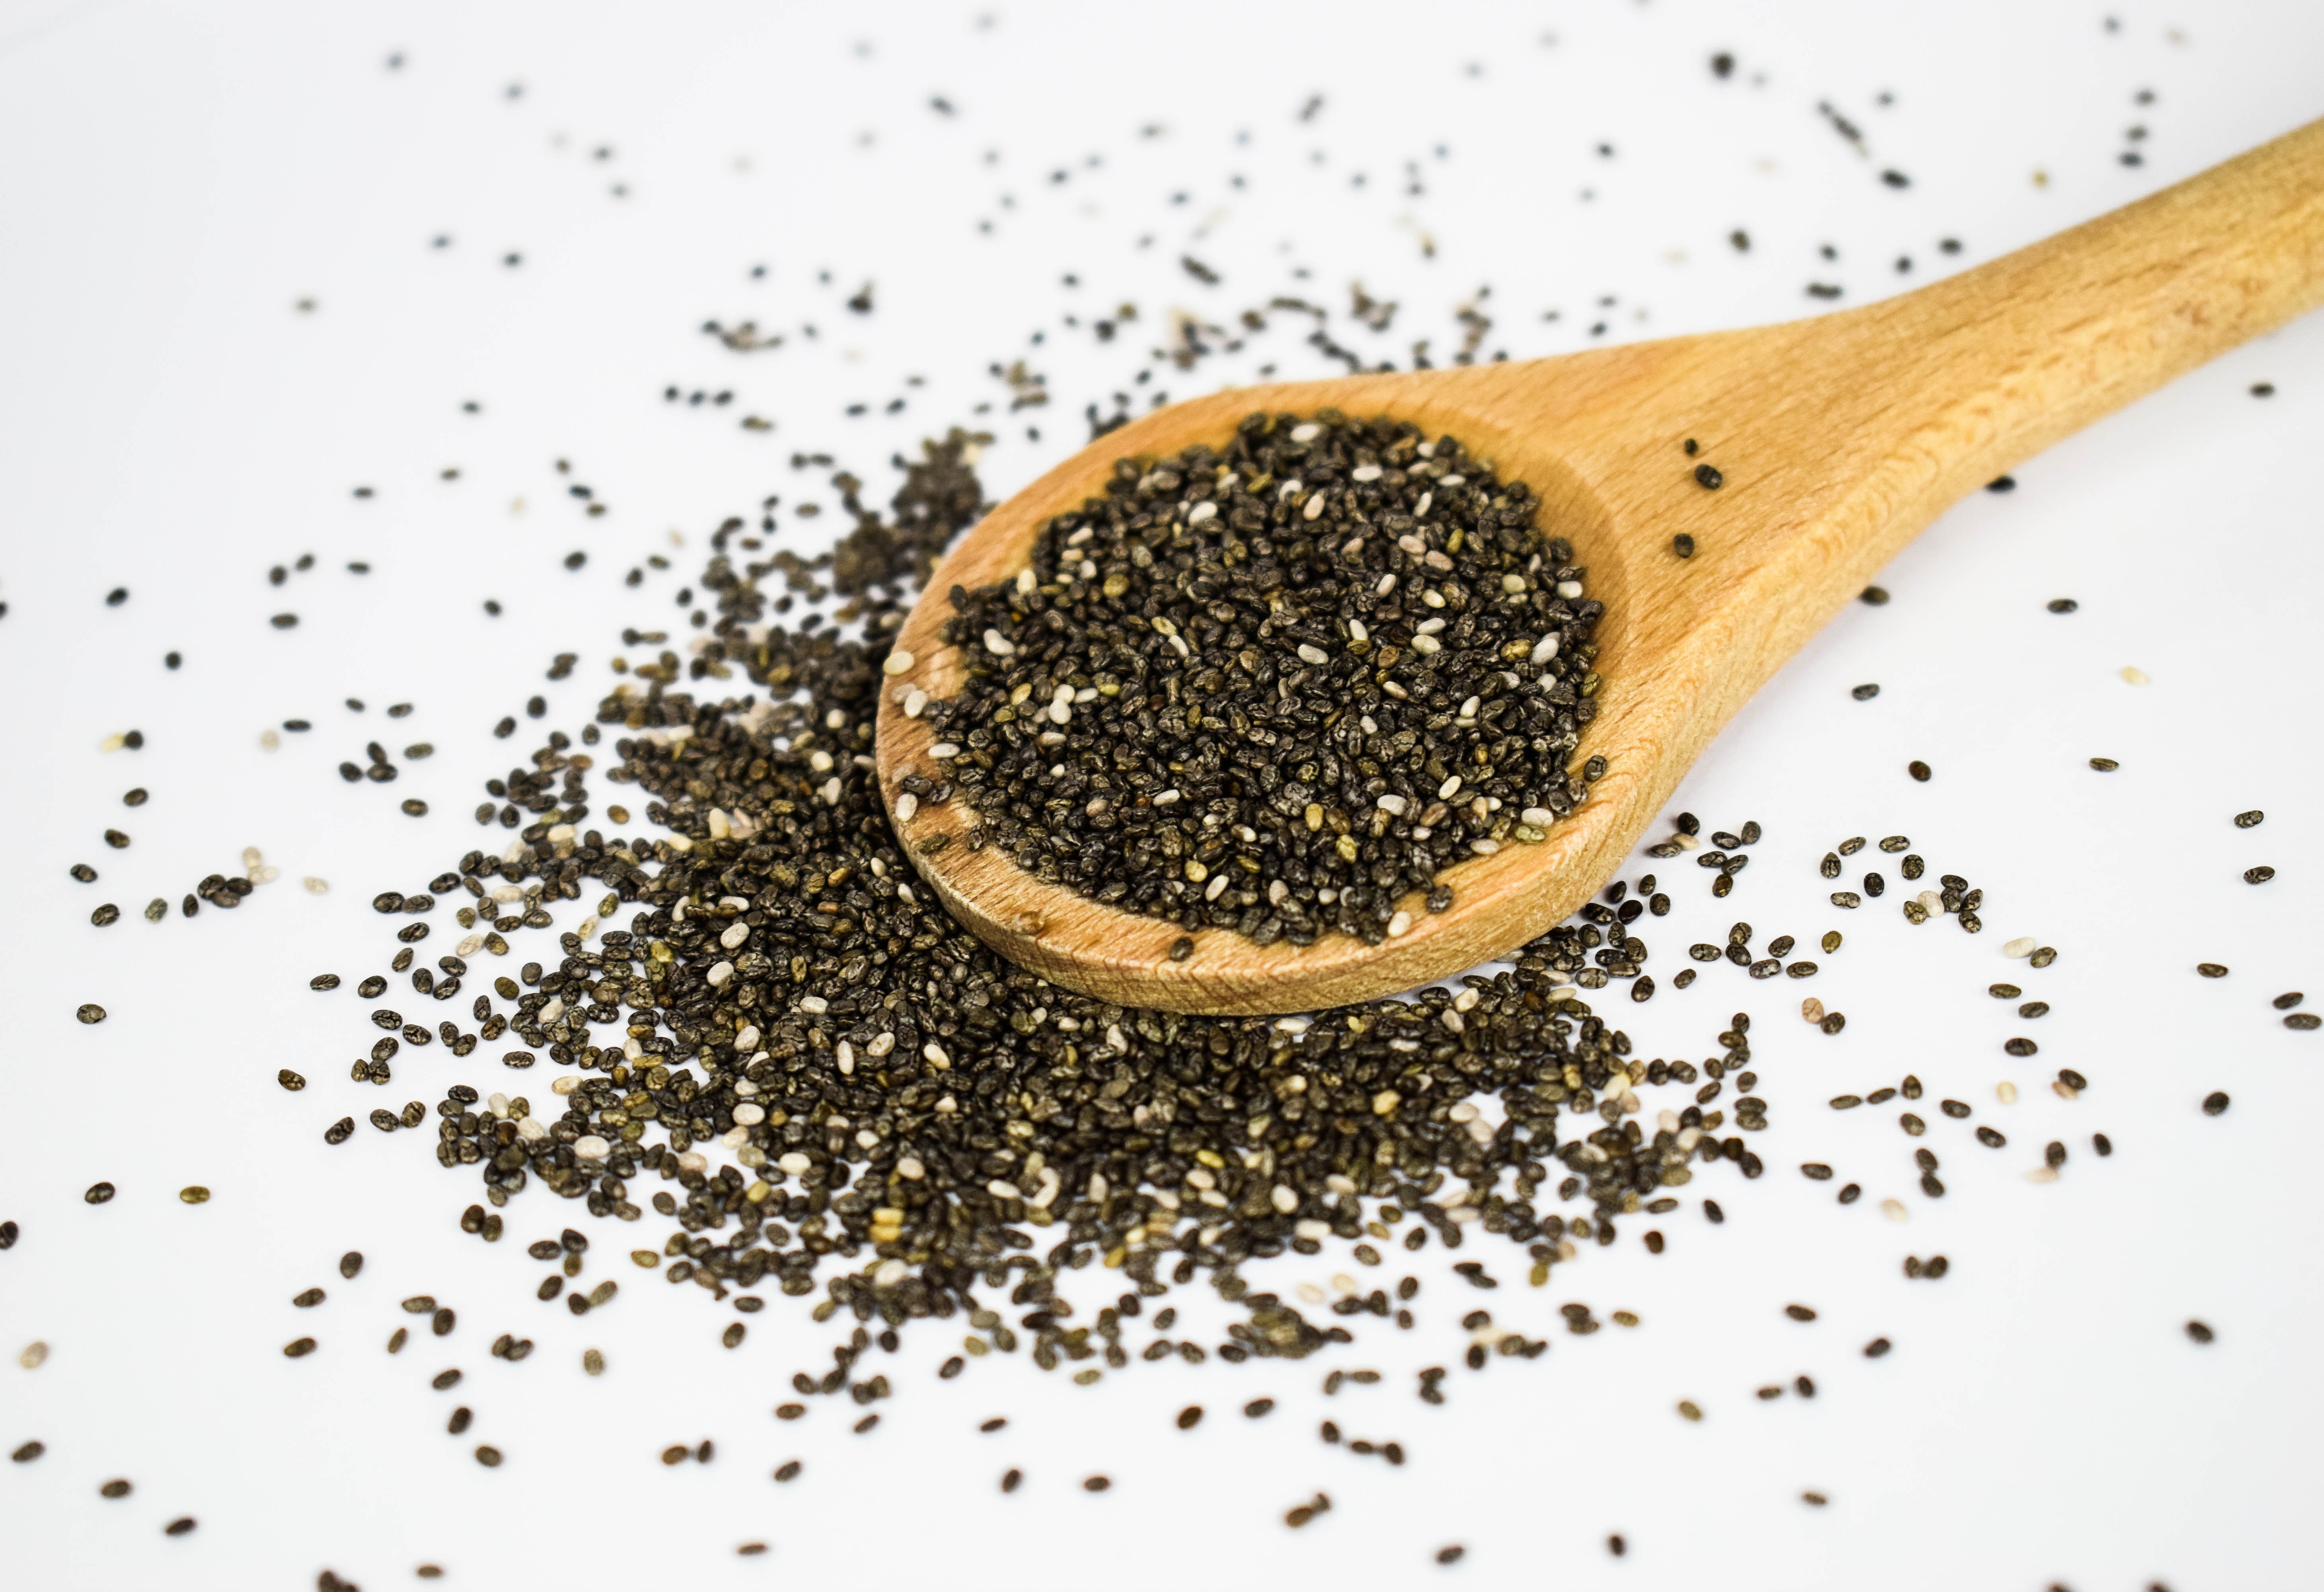
leaf, produce, soil, healthy, eat, seeds, antioxidants, minerals, vitamins, of course, chia, flavor, remove, proteins, super food, roughage, omega 3 fatty acids